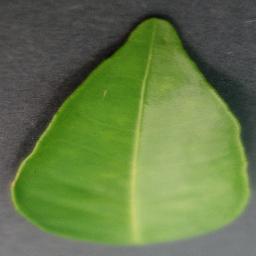
Label: Orange___Haunglongbing_(Citrus_greening)